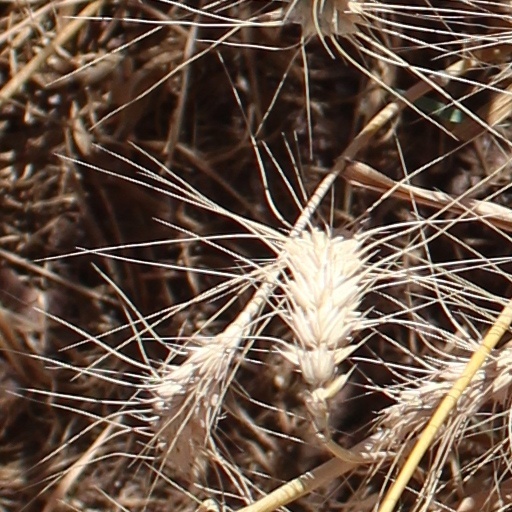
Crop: wheat